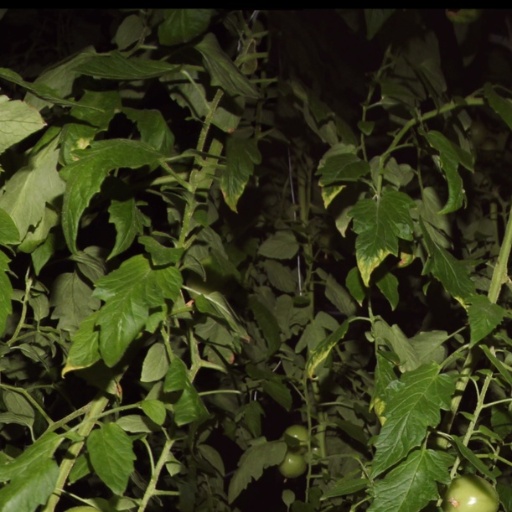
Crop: tomato